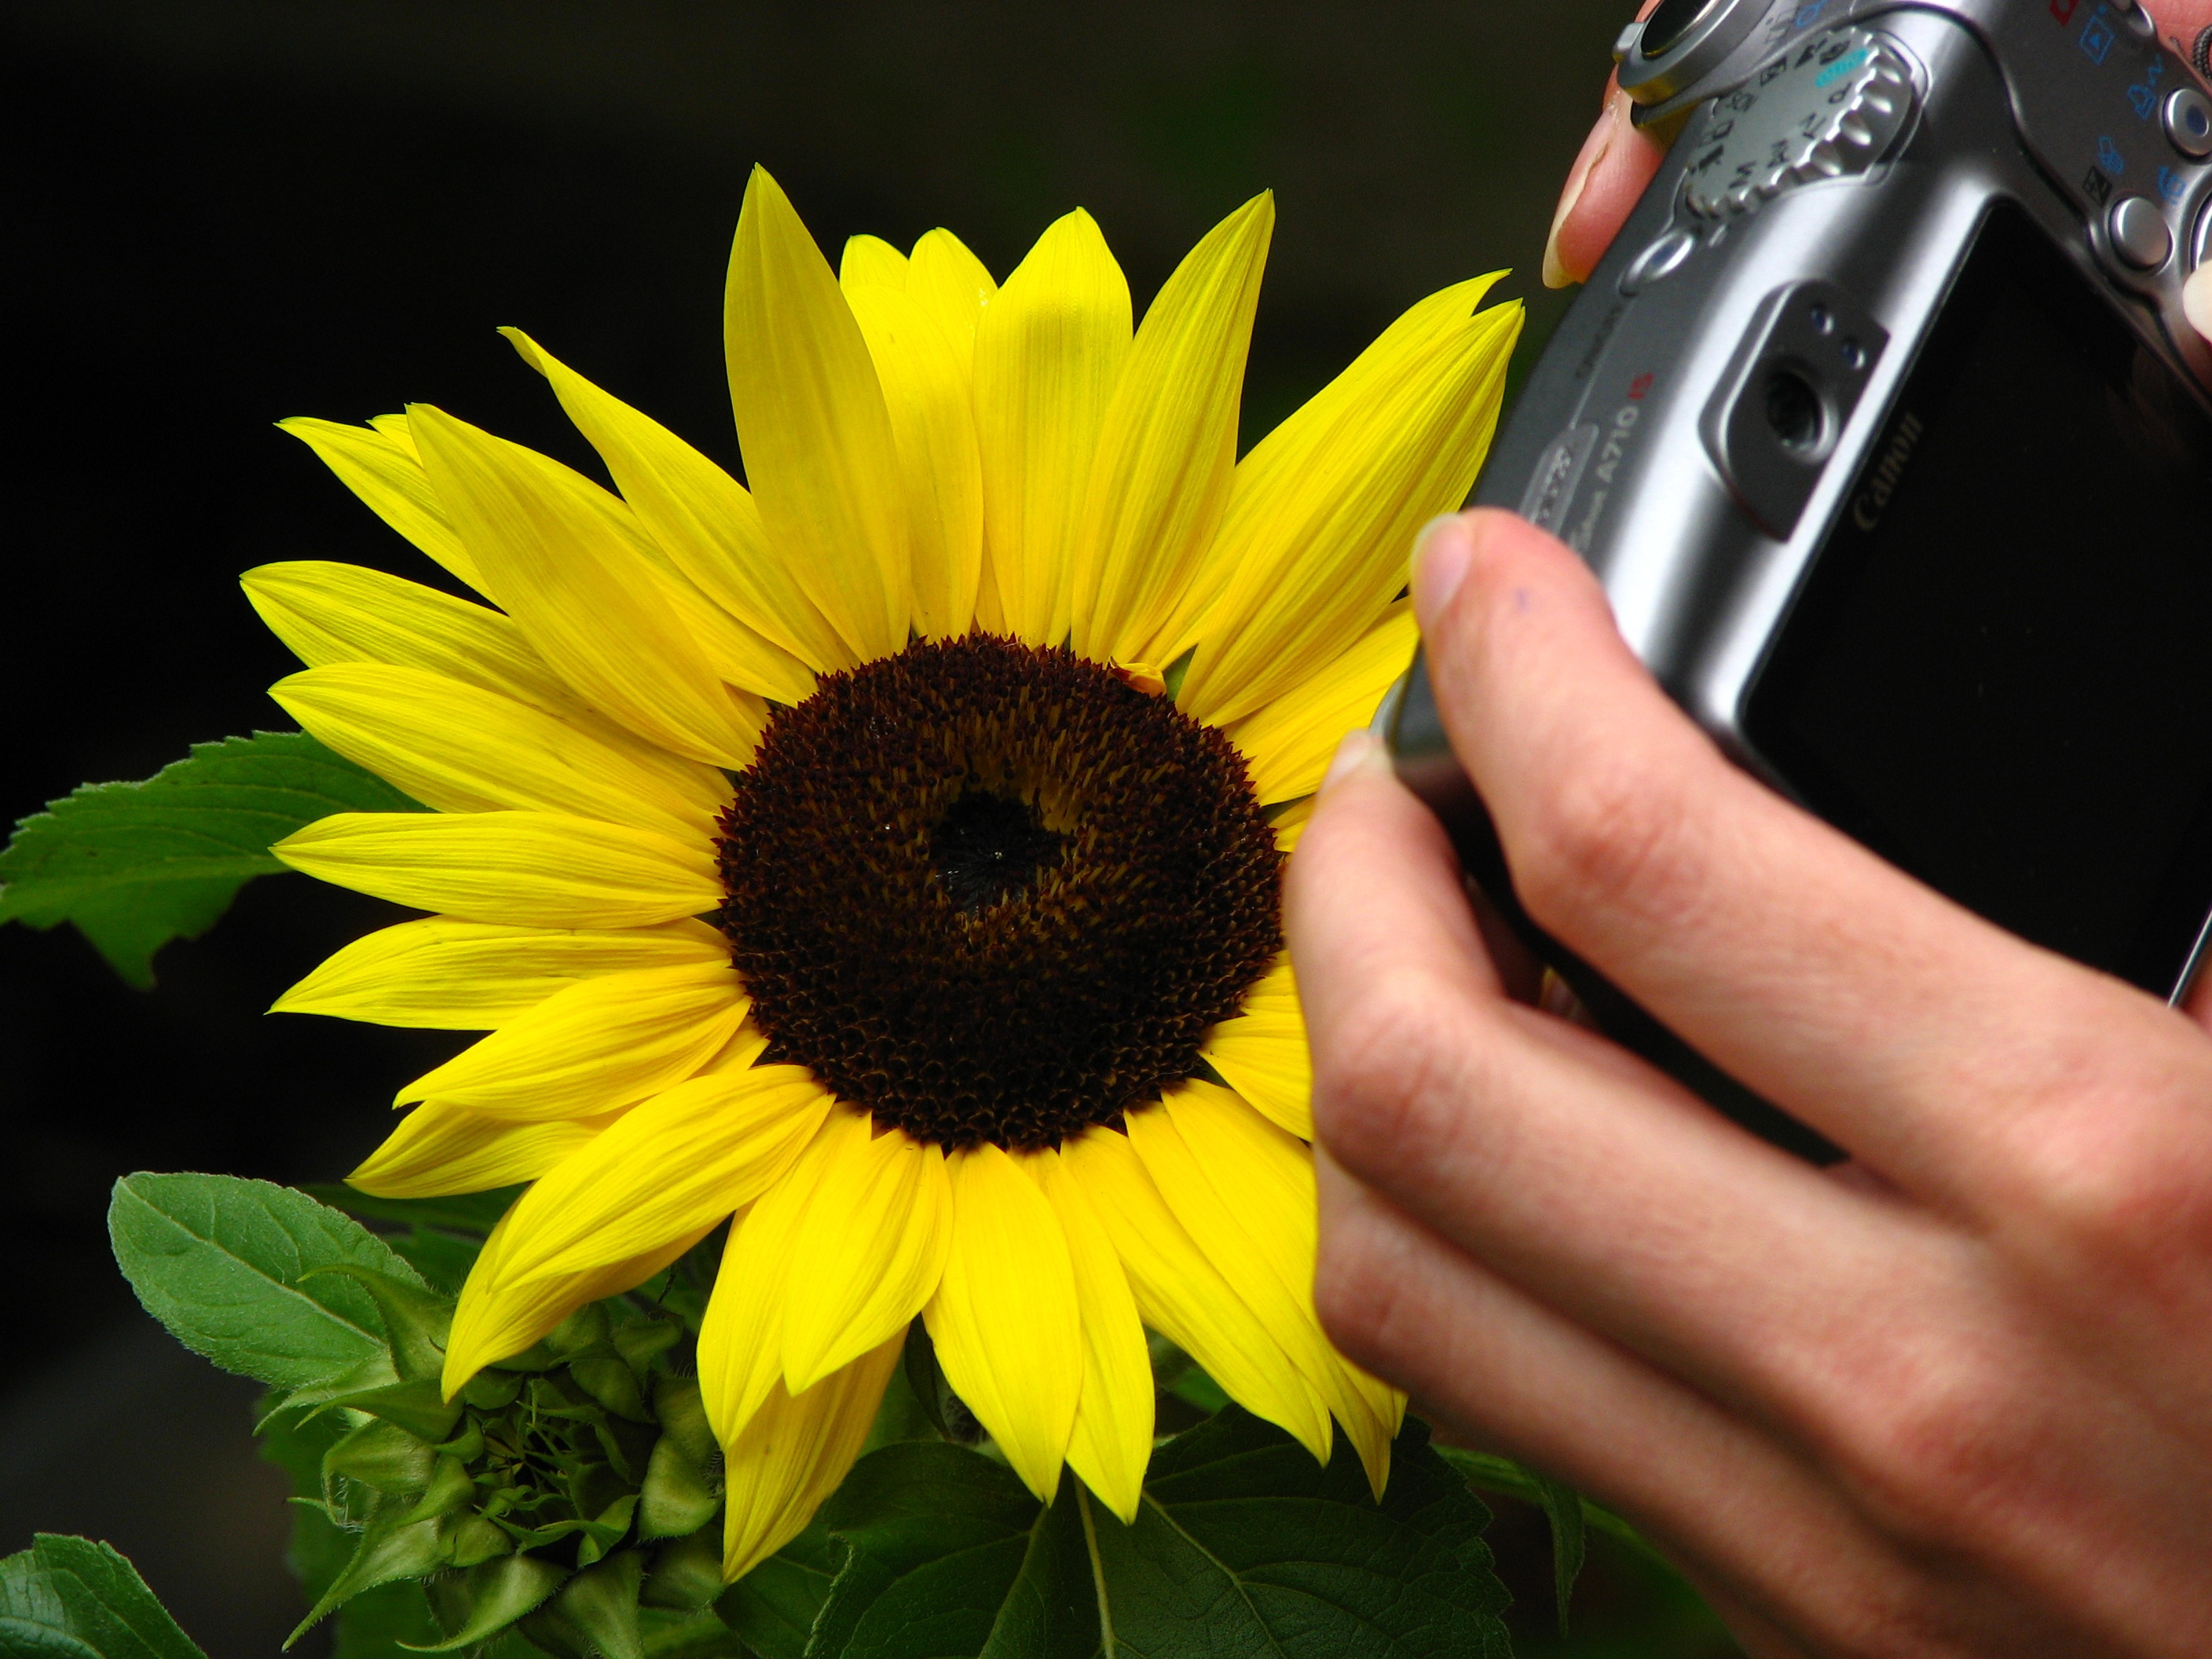
blossom, light, plant, flower, petal, bloom, summer, green, yellow, close, flora, sunflower, photograph, sun flower, macro photography, flowering plant, daisy family, sunflower seed, land plant